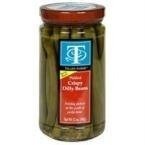
Item Name: TILLEN FARMS BEAN DILLY CRISPY, 12 OZ, PK- 6
Value: 72.0
Unit: Ounce

Price: 14.495